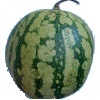
Label: Watermelon 1